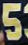
Number: 5